Reserve Forces Policy Board

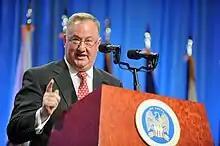
Retired Marine Maj. Gen. Arnold Punaro, chair of the RFPB, addresses the 134th National Guard Association of the United States General Conference in 2012

In 2008, the Commission on the National Guard and Reserves recommended that the RFPB's governing statute (10 USC 10301) be amended because the board was not structured to obtain and provide directly to the secretary of defense a wide range of independent advice on National Guard and Reserve matters due to the nature of its membership and its subordination to other offices within DoD. Other than the chairman, the board included only DoD officials and made recommendations through the assistant secretary of defense for Reserve affairs.